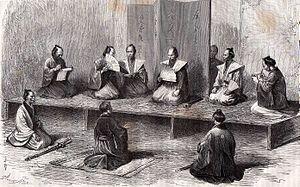
Eugène Félix Collache, né le 29 janvier 1847 à Perpignan et mort le 25 octobre 1883 dans le 16e arrondissement de Paris, est un officier de la Marine française connu pour ses aventures au Japon.